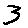
Label: 3